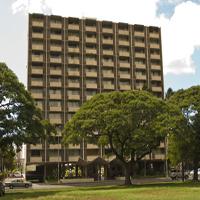
Weather: cloudy or overcast